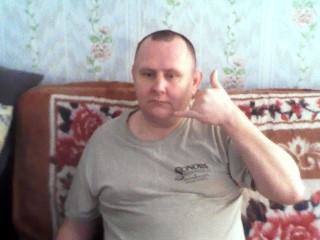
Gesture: call